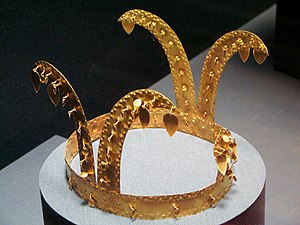
Gaya (føderation) / Historie
Gaya krone.
Gaya-føderationen var et koreansk forbund af mindre bystatsbaserede enheder i Nakdong-flodens bækken i det sydlige Korea, som udviklede sig fra Byeonhan-konføderationen fra Samhan-perioden.